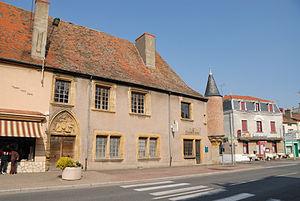
Cet article recense les monuments historiques de la Loire, en France.
L'histoire de l'impôt en France voit, sur plus d'un millénaire, l'émergence, l'affirmation et la croissance d'une fiscalité d'État. L'impôt est l'un des outils fondamentaux de l'affirmation des États territoriaux modernes, avec un développement qui suit celui de l'administration. Sur une longue période, l'impôt connaît des évolutions reflétant les changements de l'État, de la société et de l'économie françaises ainsi que le besoin récurrent de financer de nouveaux types de dépenses publiques.
La Pacaudière est une commune française située dans le département de la Loire en région Auvergne-Rhône-Alpes.